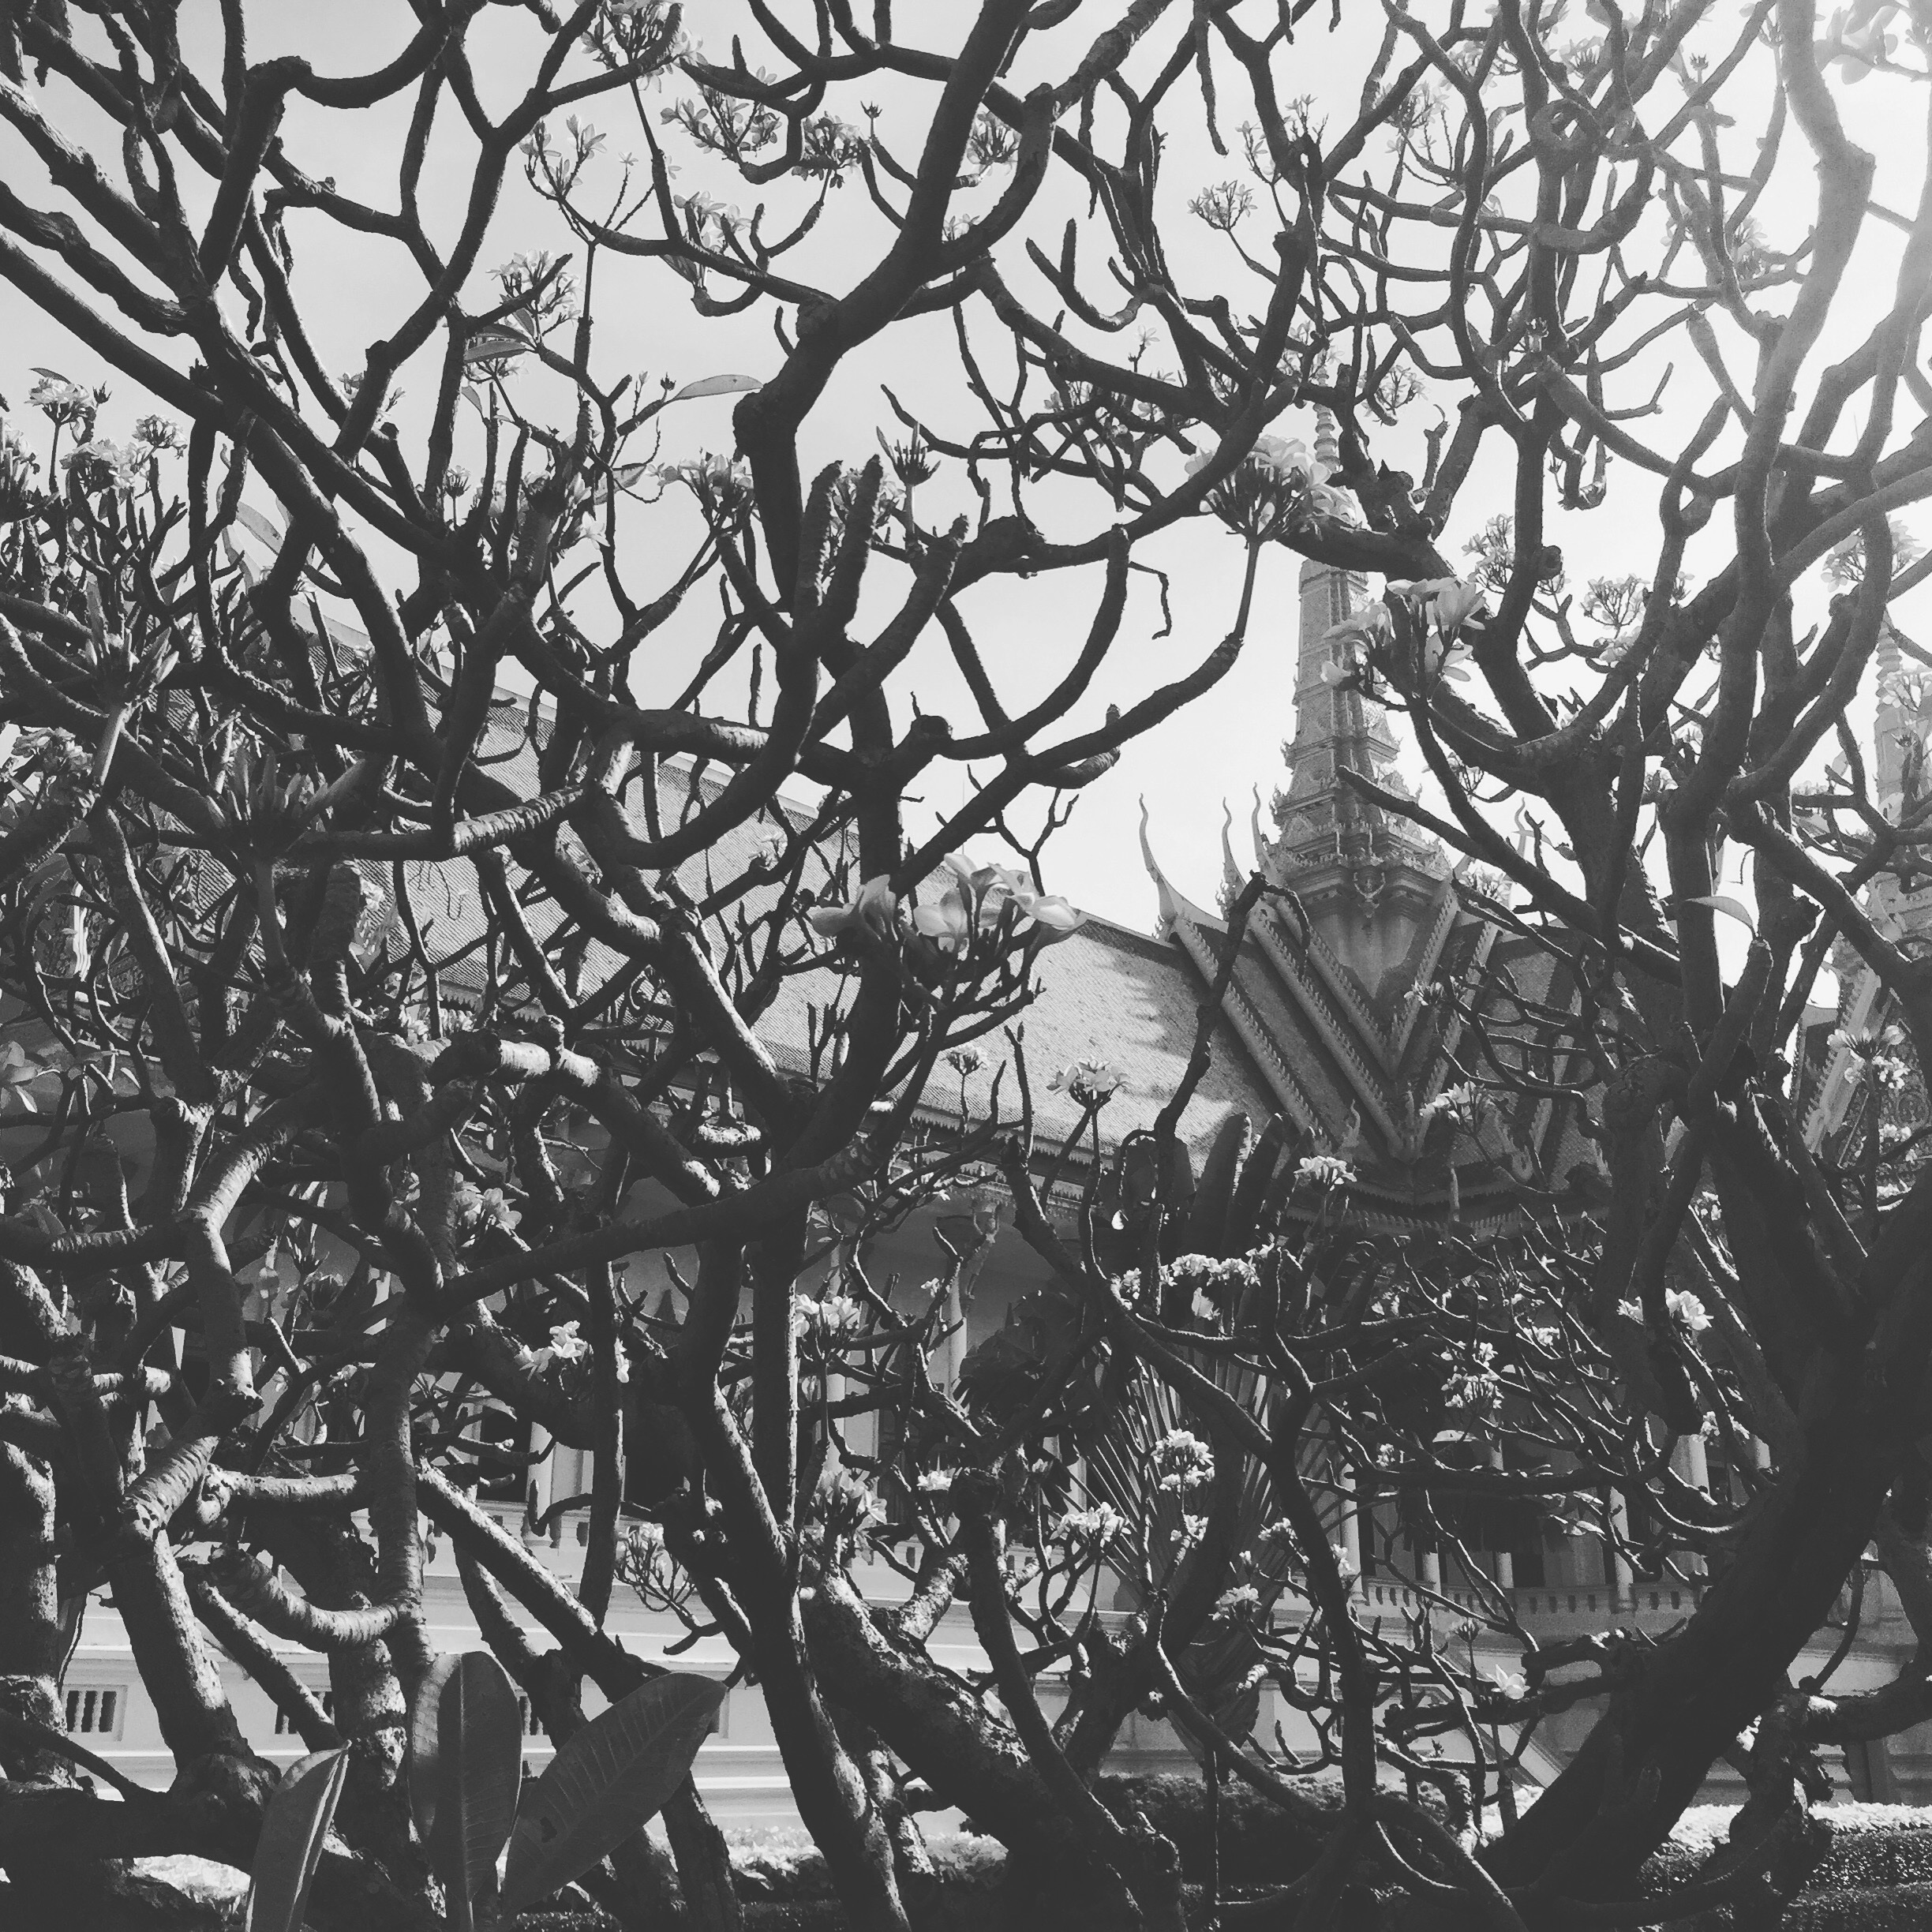
tree, nature, forest, branch, black and white, plant, photography, leaf, flower, botany, monochrome, flora, twig, monochrome photography, woody plant